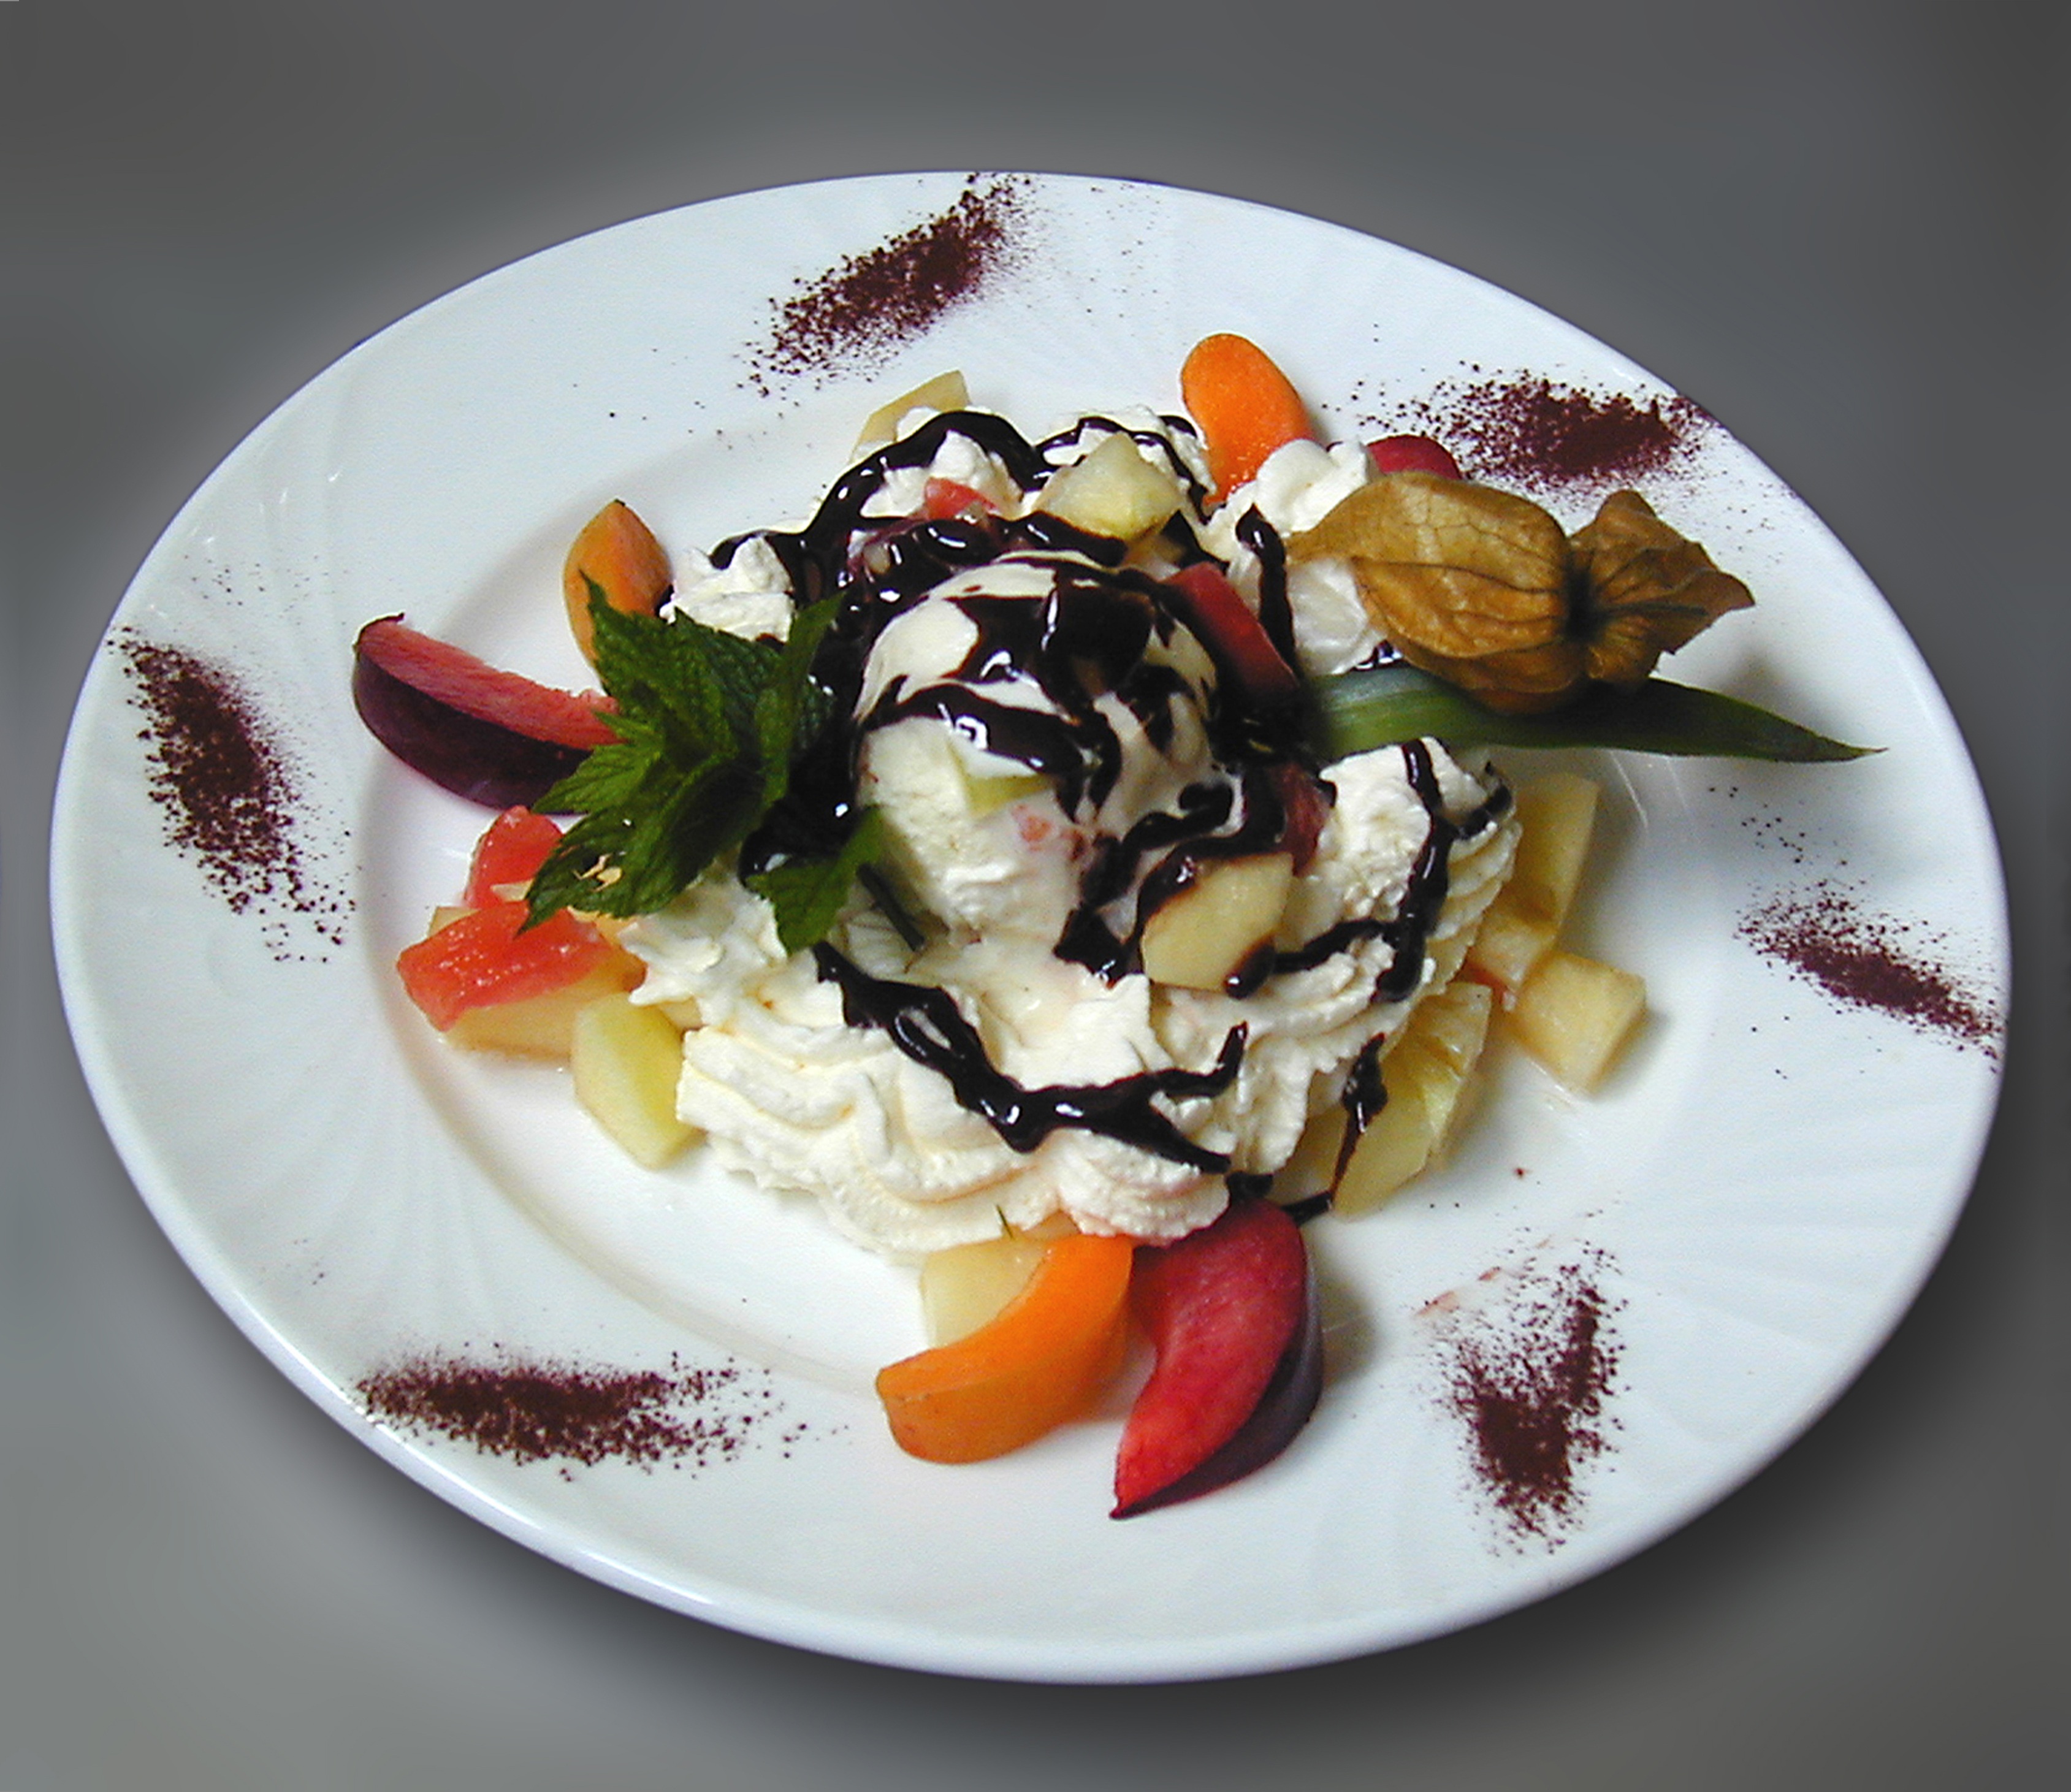
fruit, ice, dish, meal, food, produce, vegetable, plate, breakfast, chocolate, dessert, cuisine, chocolate sauce, fruits, fruit salad, vanilla ice cream, hors d oeuvre, culinary art, dining plate